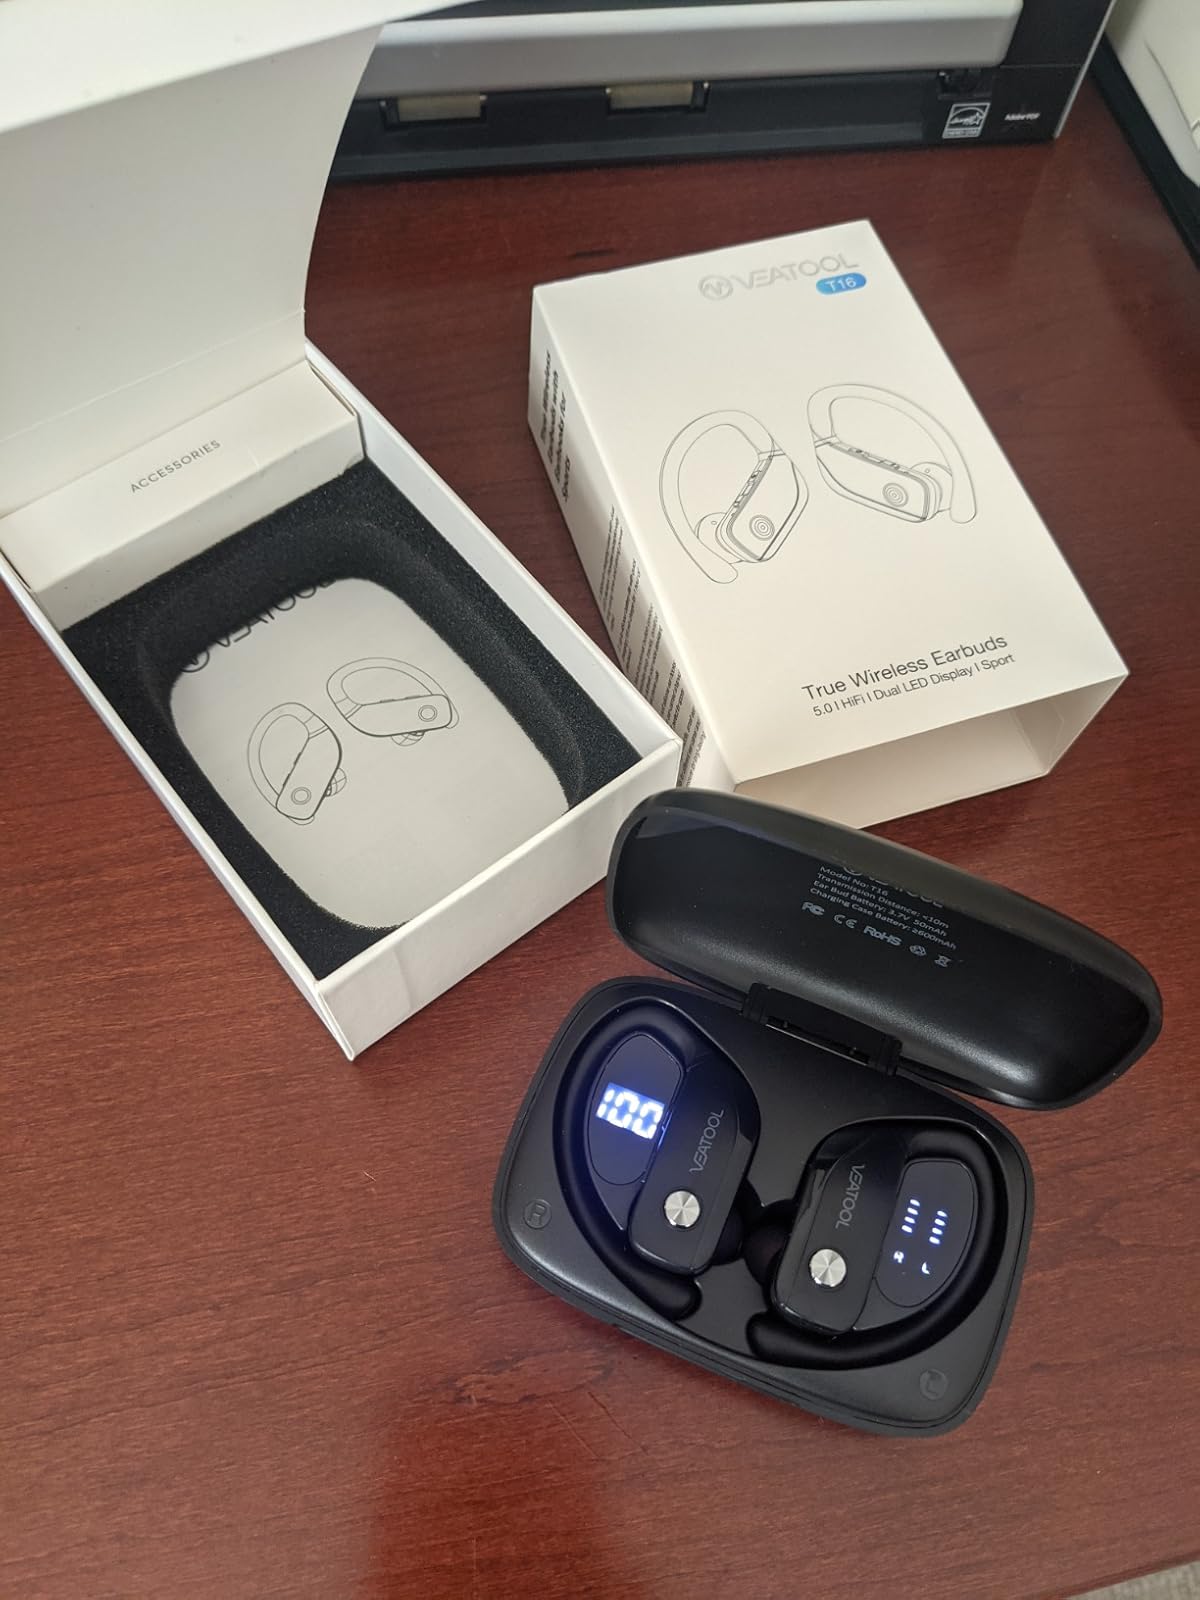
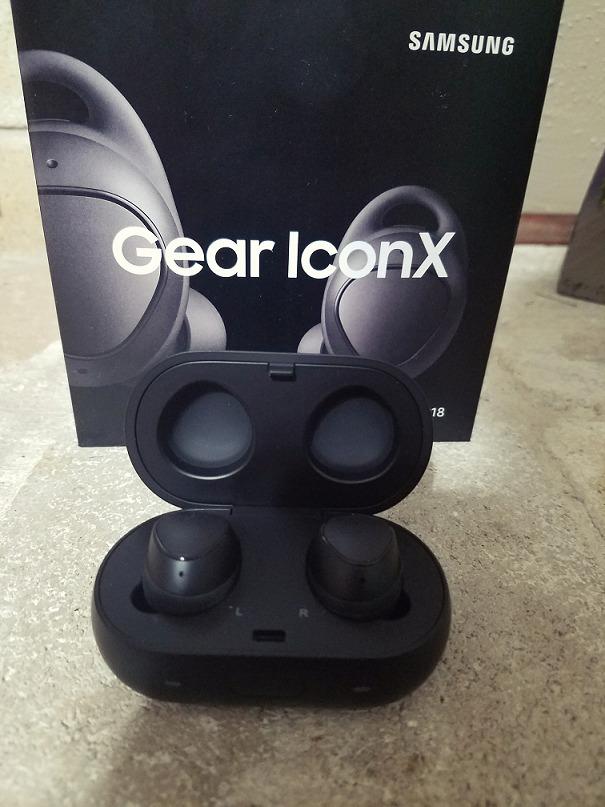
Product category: earbuds
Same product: no